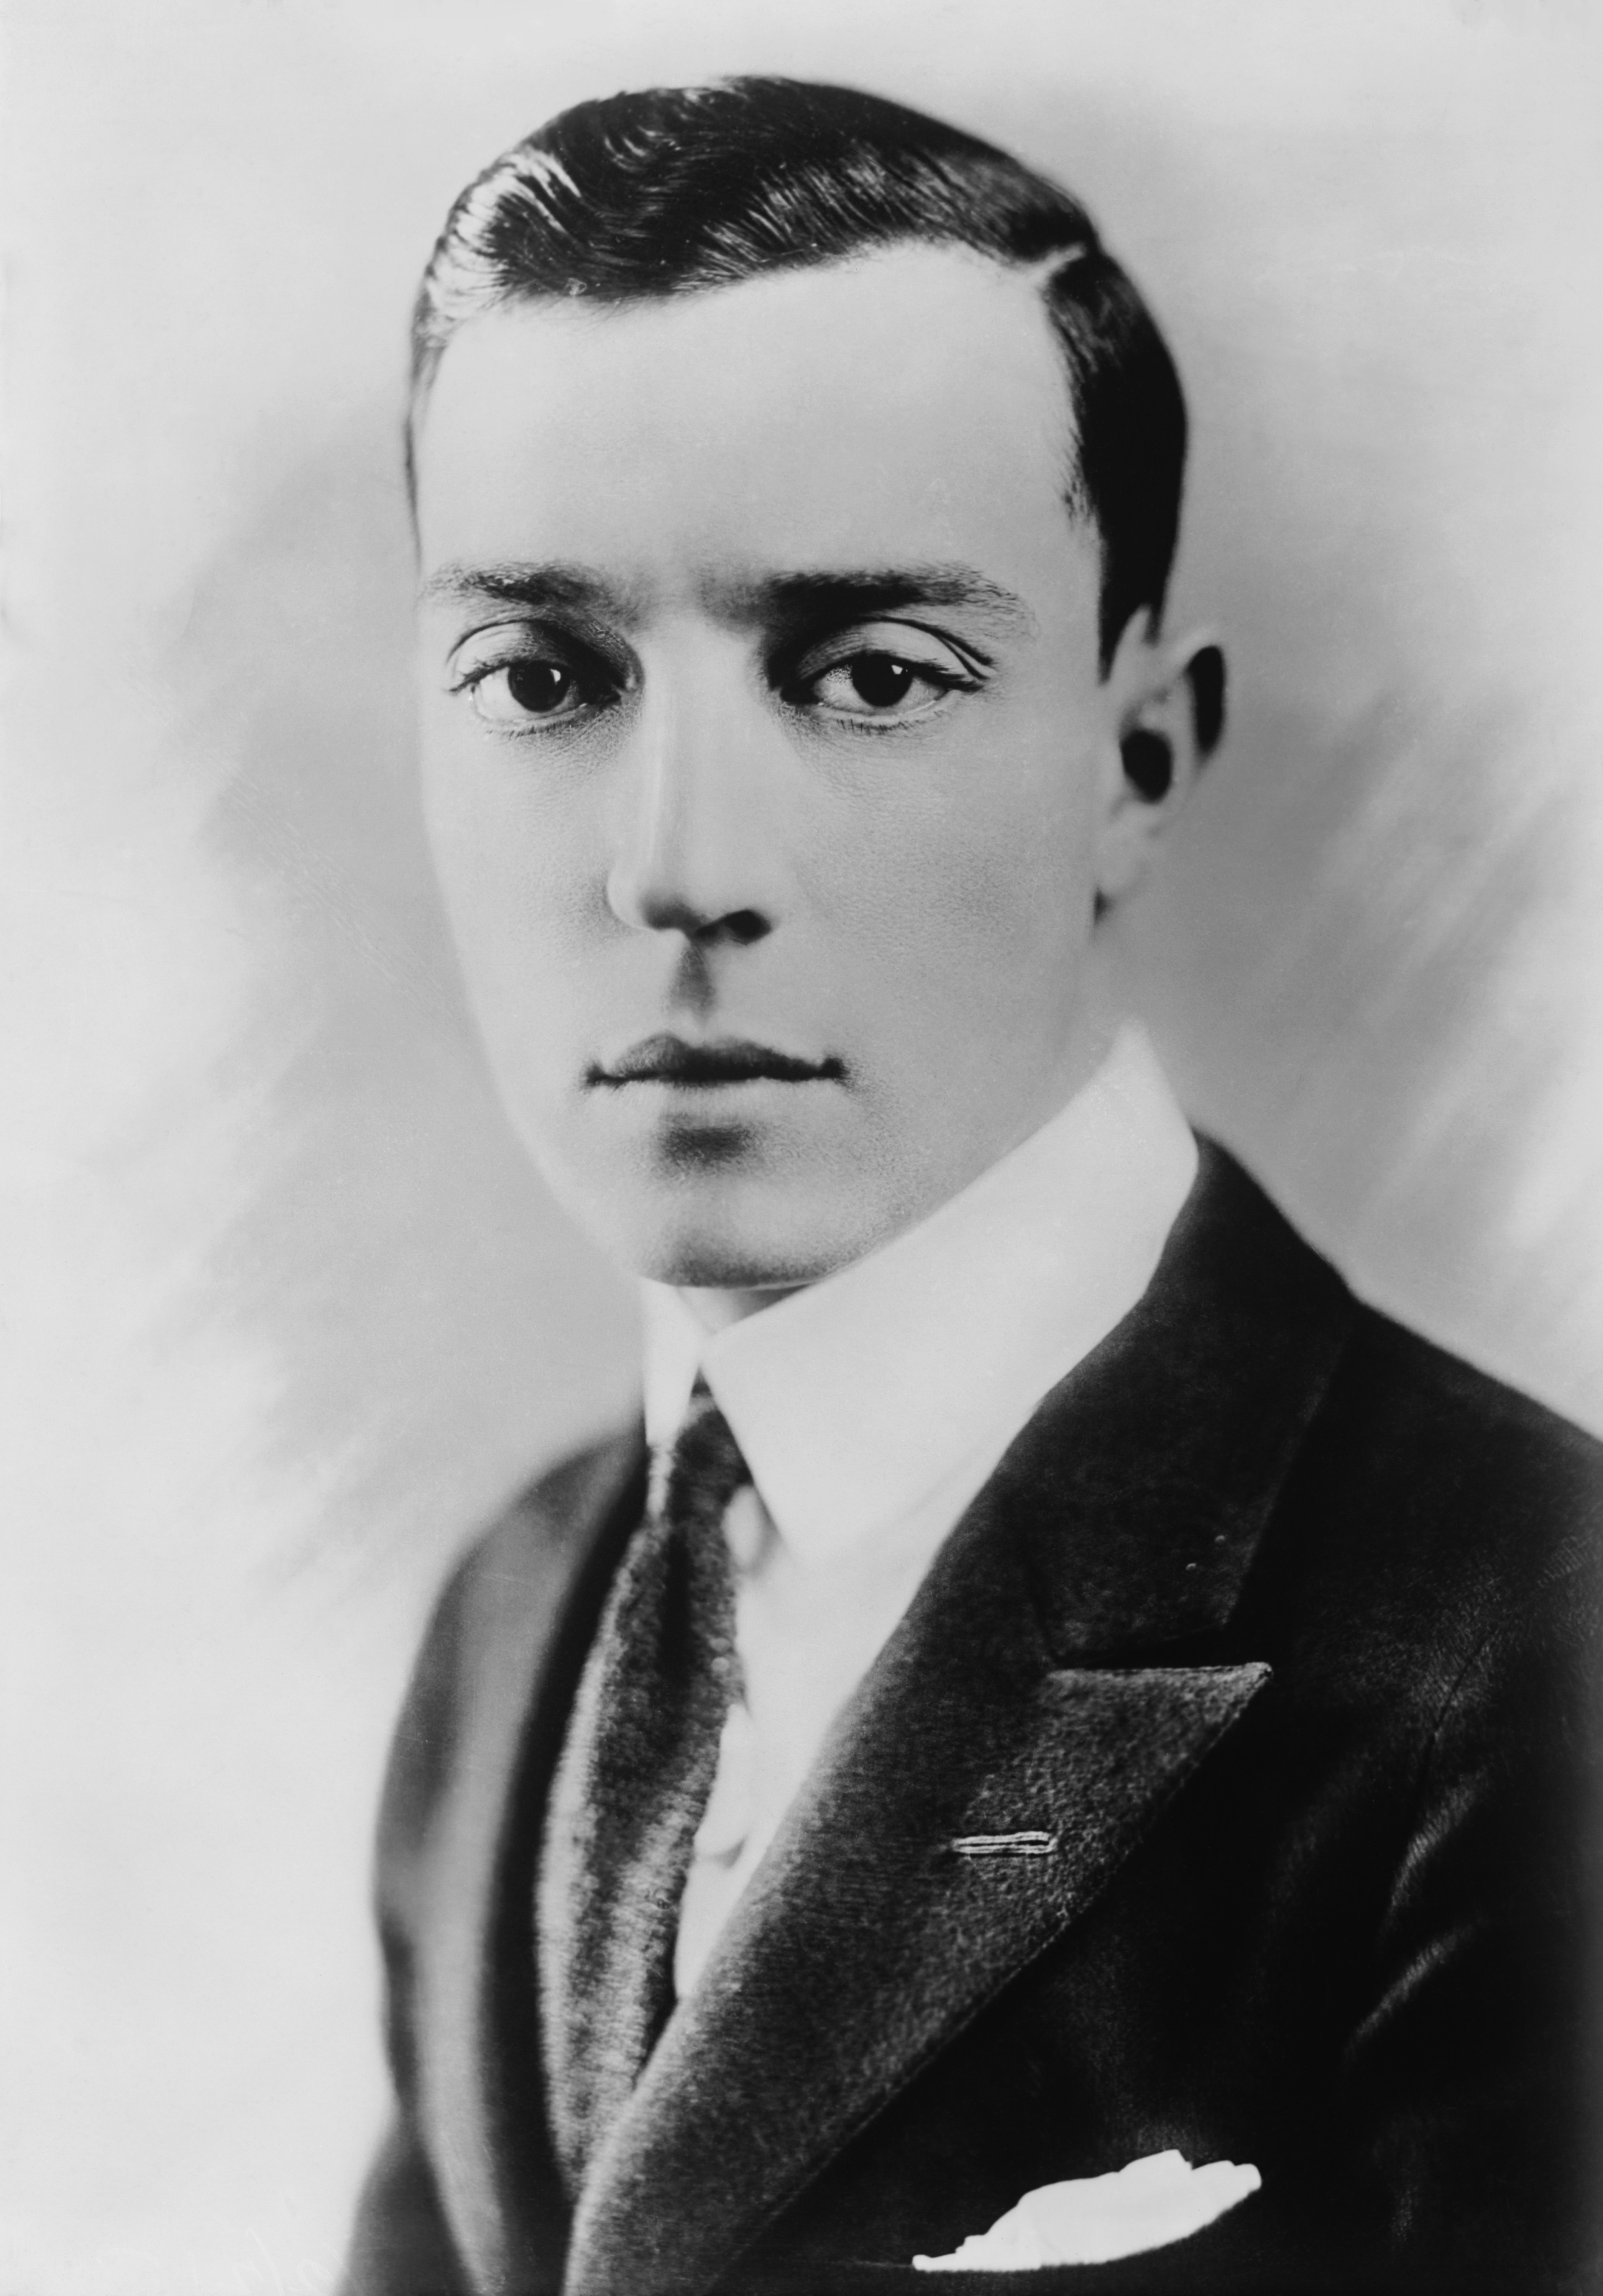
man, black and white, white, photography, portrait, model, fashion, black, monochrome, hairstyle, face, gentleman, sketch, drawing, actor, 1920, comedian, monochrome photography, portrait photography, film director, buster keaton